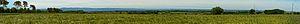
Vue de la chaîne des pyrénées depuis un champs à Montredon-Labessonnié (Tarn).
Montredon-Labessonnié est une commune française située dans le département du Tarn, en région Occitanie.